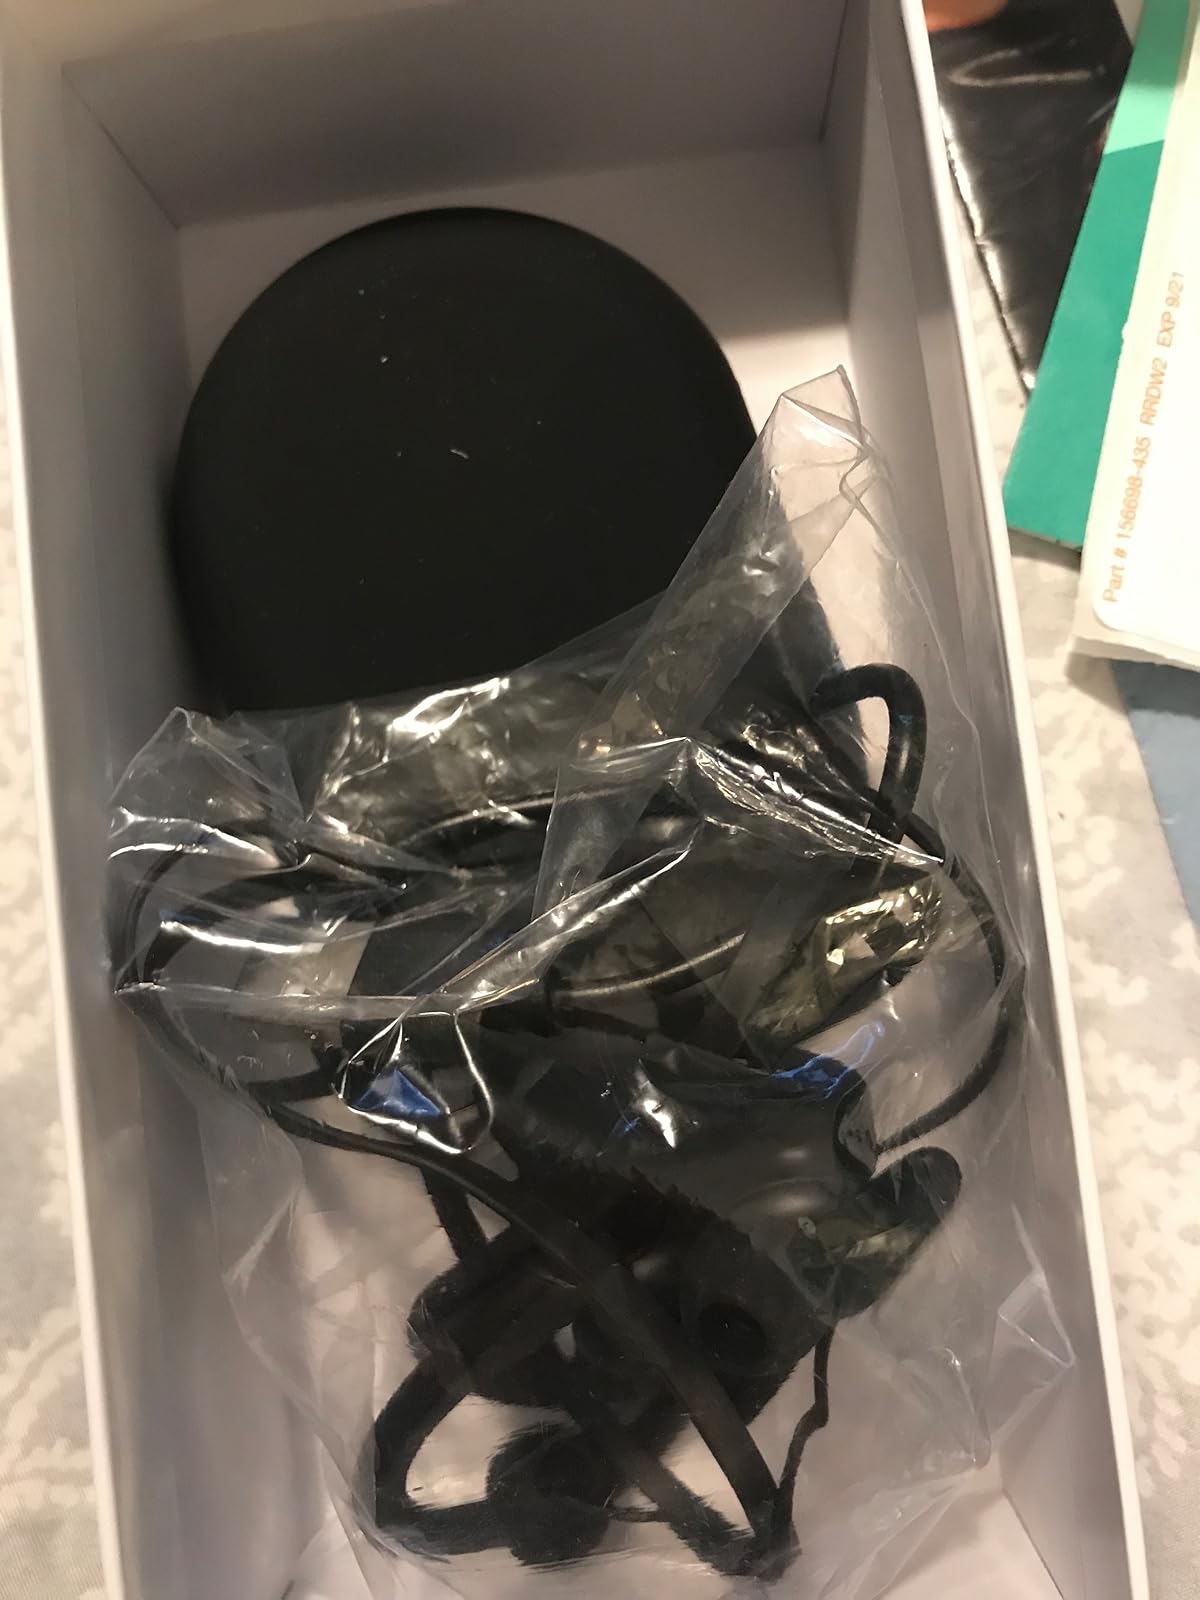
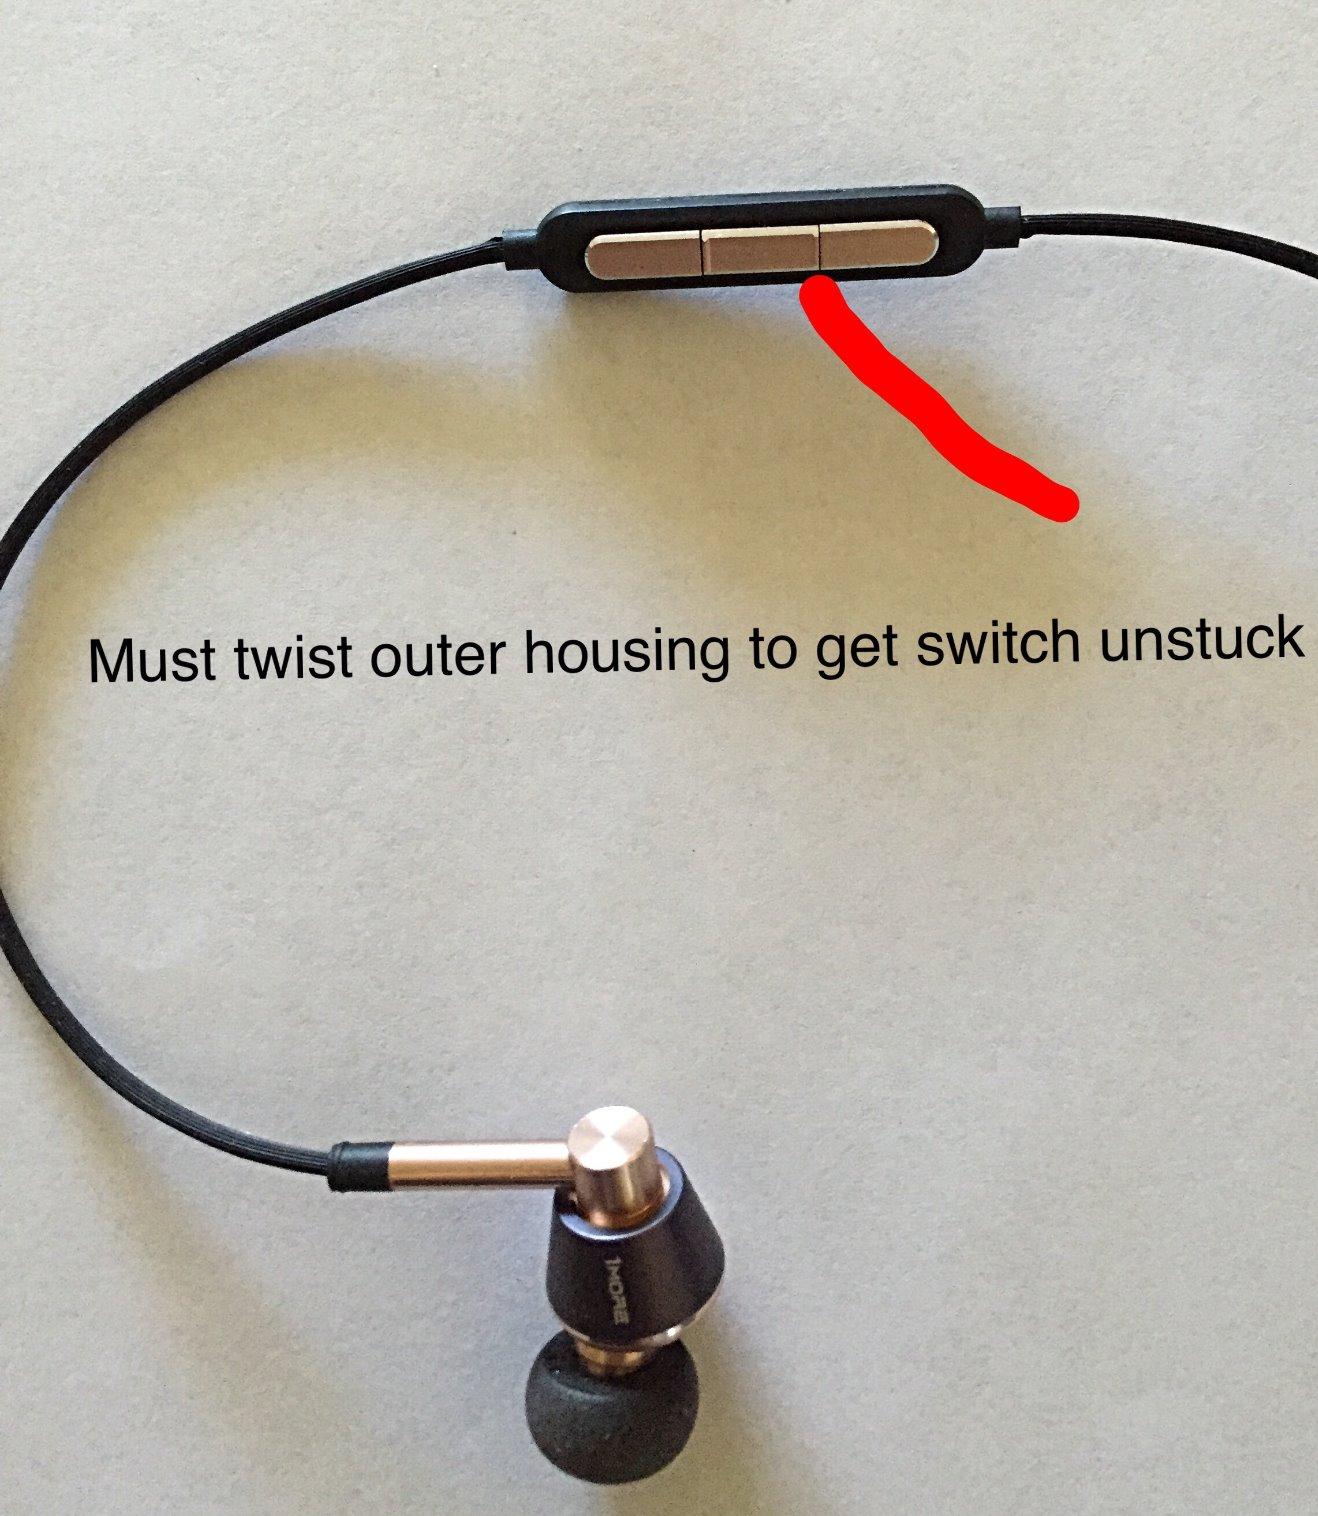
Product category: headphones
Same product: no